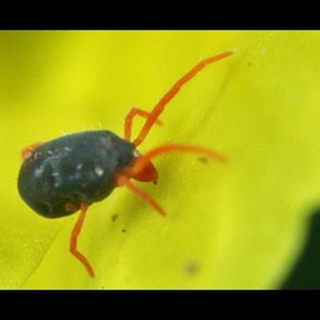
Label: wheat_mite